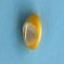
Maize quality: Good